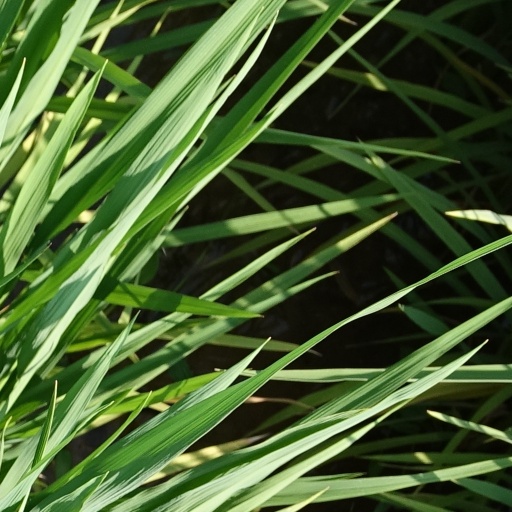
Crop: rice